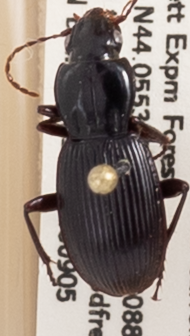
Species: Pterostichus tristis
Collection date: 2018-09-05
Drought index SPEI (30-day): -0.674
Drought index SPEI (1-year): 0.216
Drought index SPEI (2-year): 0.47